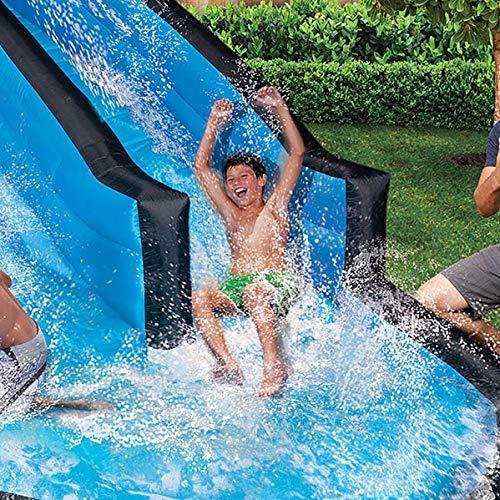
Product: Banzai Battle Blast Adventure Inflatable Water Park
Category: Toys & Games | Sports & Outdoor Play | Pools & Water Toys | Pool Toys | Inflatable Water Slides
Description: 15'L x 11'10"W x 8'H inflatable water park.
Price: $349.99
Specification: ProductDimensions:180x142x96inches|ItemWeight:55pounds|ShippingWeight:58.9pounds(Viewshippingratesandpolicies)|DomesticShipping:ItemcanbeshippedwithinU.S.|InternationalShipping:ThisitemcanbeshippedtoselectcountriesoutsideoftheU.S.LearnMore|ASIN:B072QCKDFR|Itemmodelnumber:35547|Manufacturerrecommendedage:3yearsandup